Bakugan (TV series)

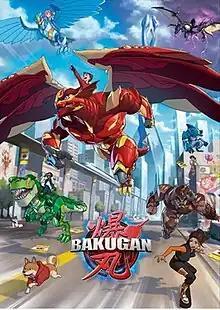

Bakugan is an anime television series that serves as a second reboot of the "Bakugan" franchise. The series is produced by Spin Master Entertainment and animated by TMS Entertainment.